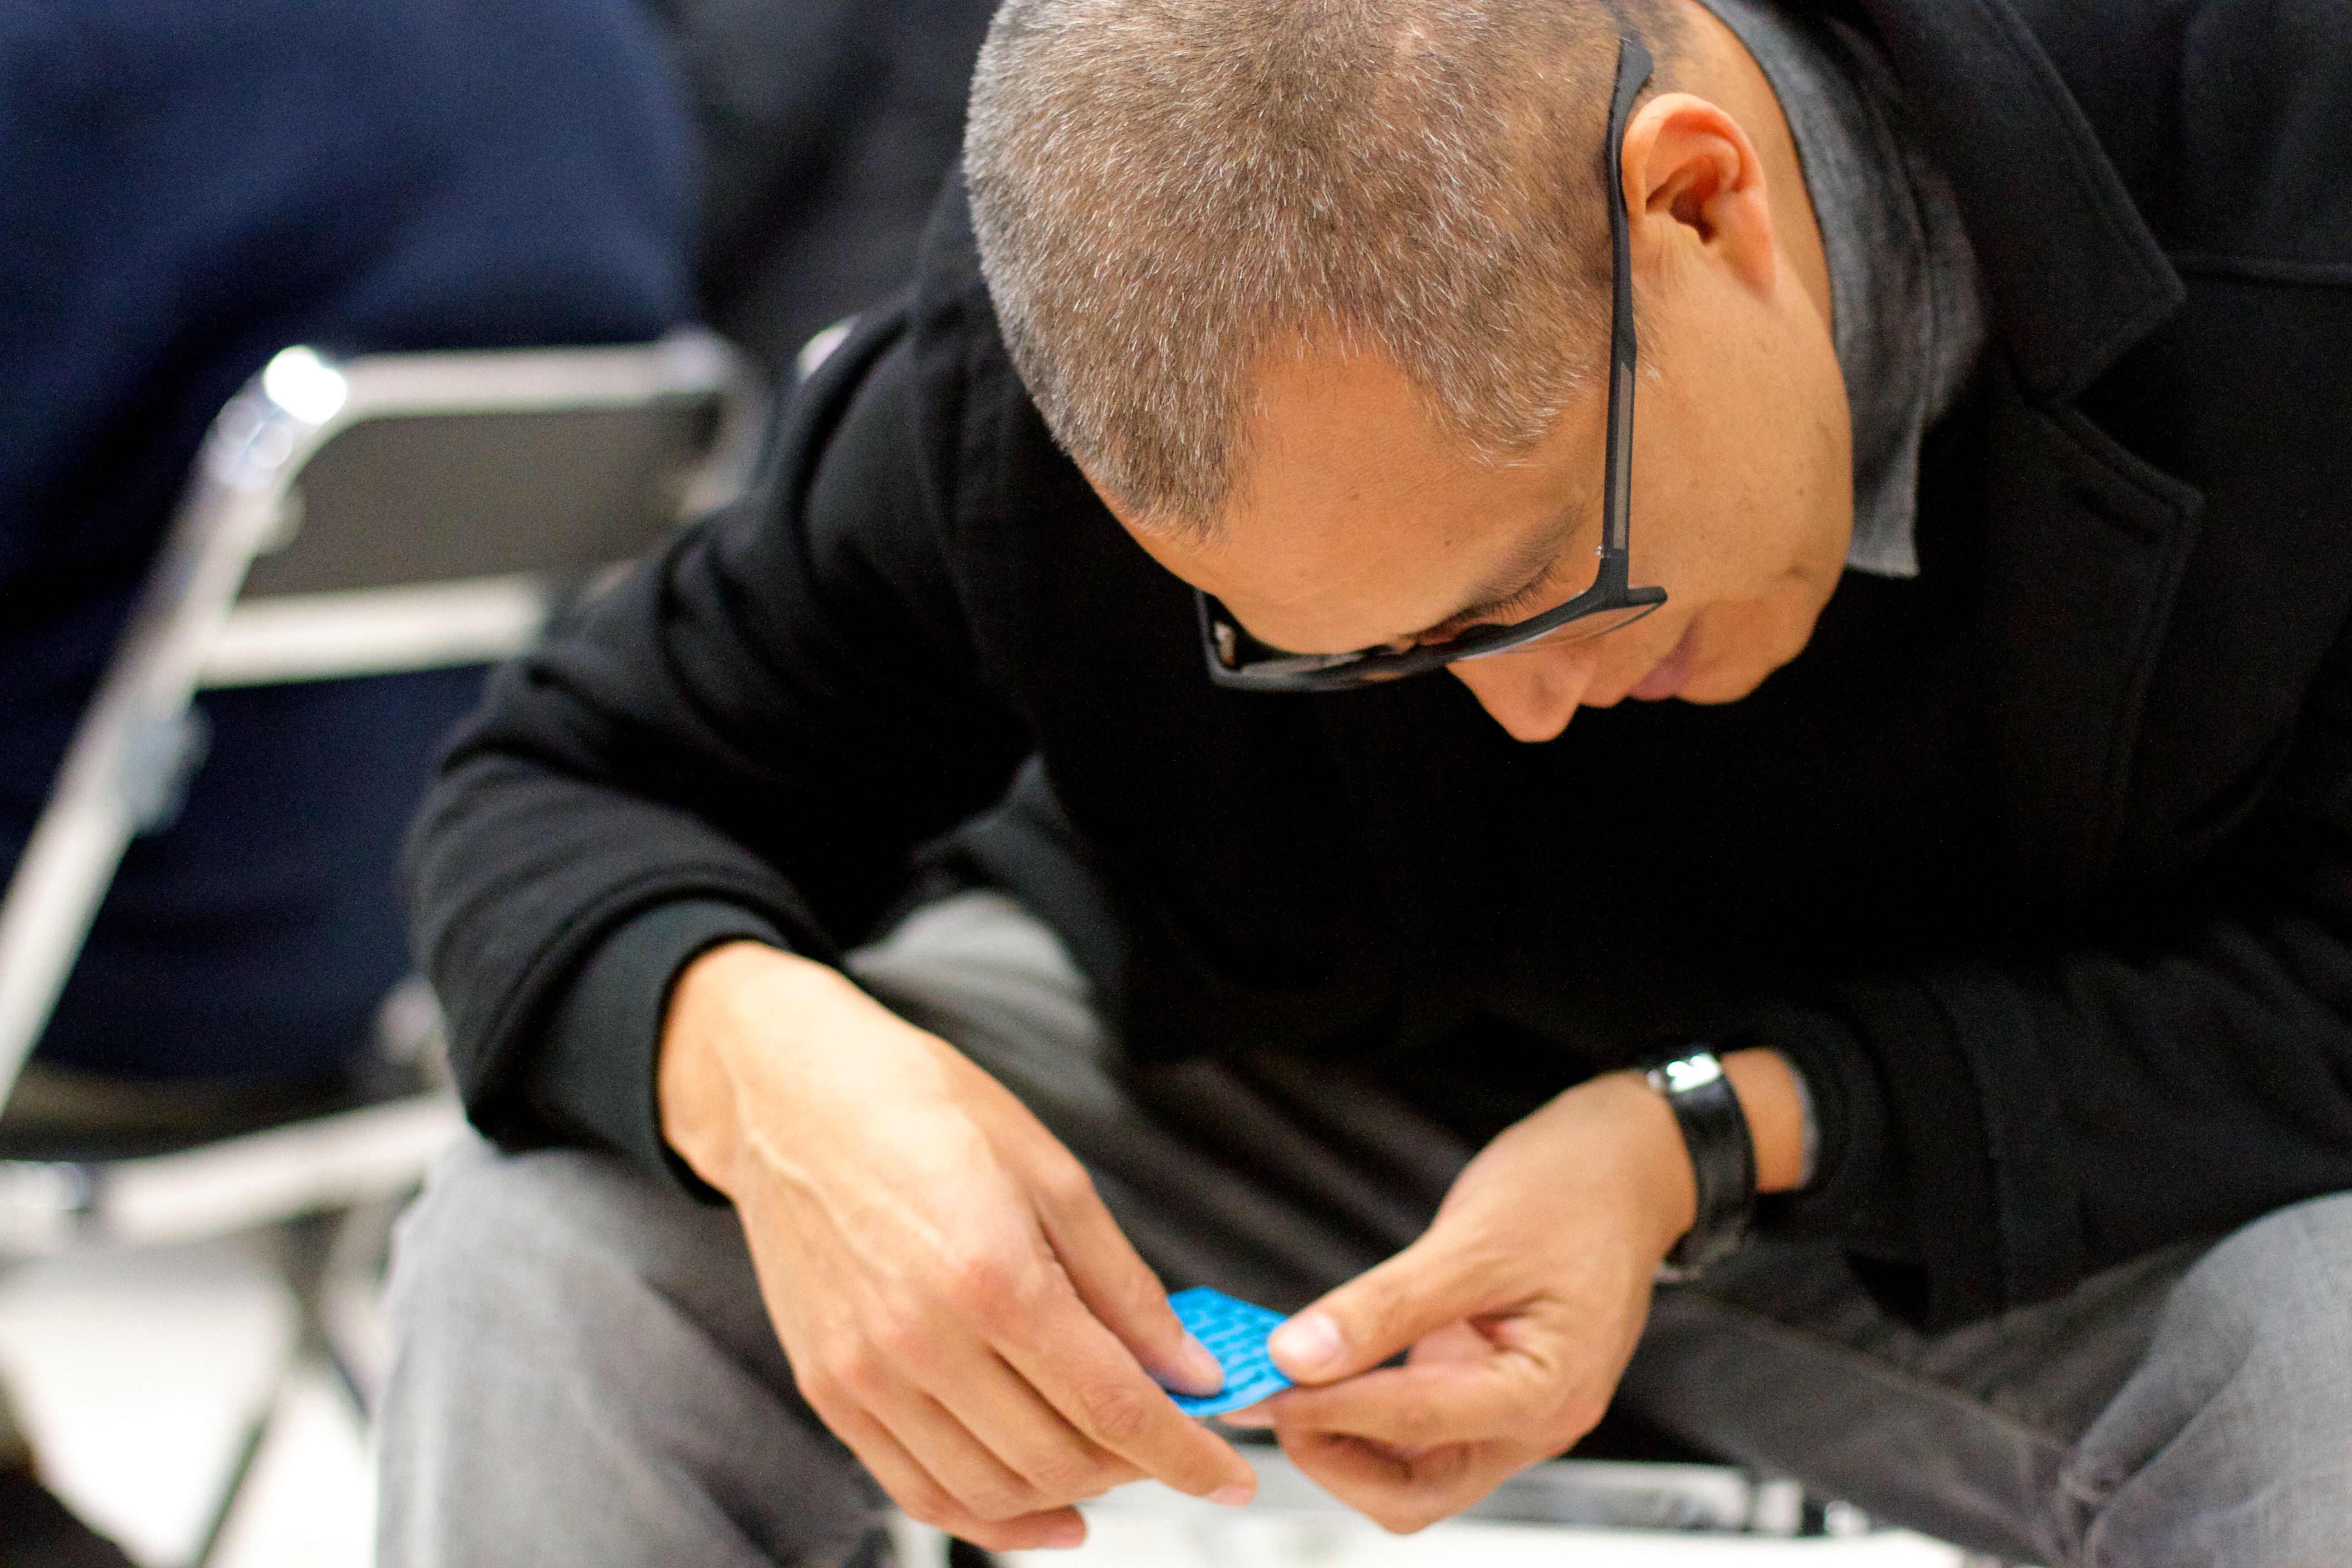
hand, person, conversation, udgagora, sense